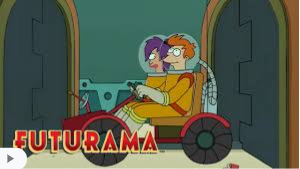
Portrait style: Cartoon Portrait